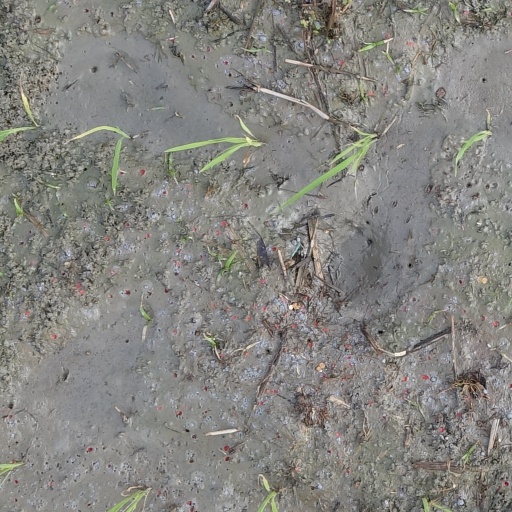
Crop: rice